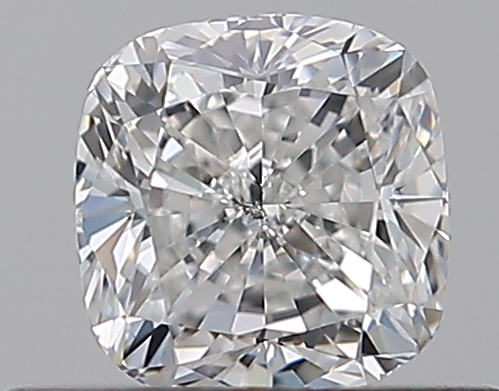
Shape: cushion
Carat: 0.5
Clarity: SI1
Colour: F
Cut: EX
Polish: EX
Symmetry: EX
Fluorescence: N
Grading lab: GIA
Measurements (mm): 4.58 x 4.38 x 3.02